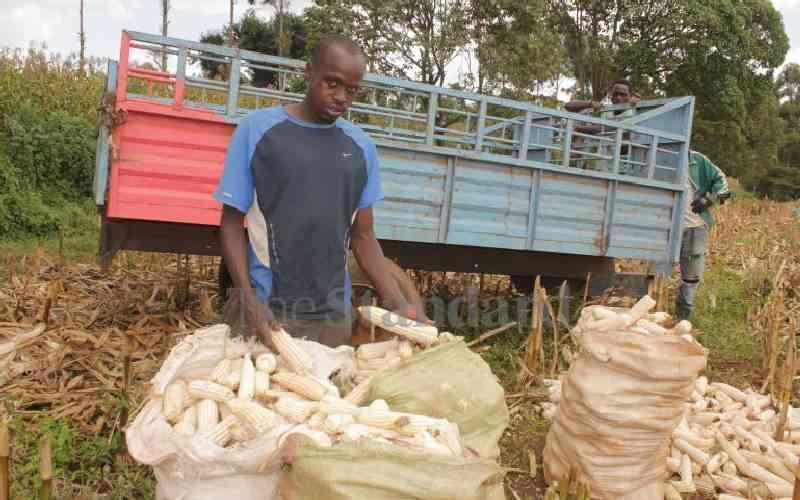
Mkulima mmoja akiyapanga vizuri mahindi ambayo ametoka kuyavunja katika shamba; na kuyaweka kwenye magunia na mengine yakiwa bado chini, huku wenzie wawili wakiwa nyuma wamesimama pembeni ya gari kubwa ambalo lina rangi ya bluu;tayari kwa ajili ya kuyasafirisha na kuyapeleka sokoni ili wakayauze.